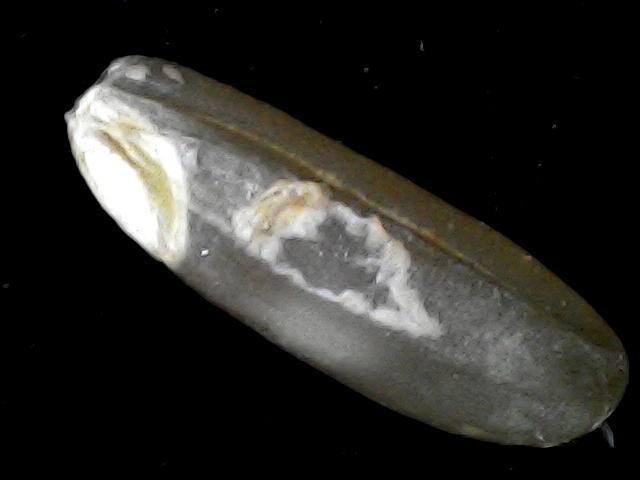
Rice variety: BR23